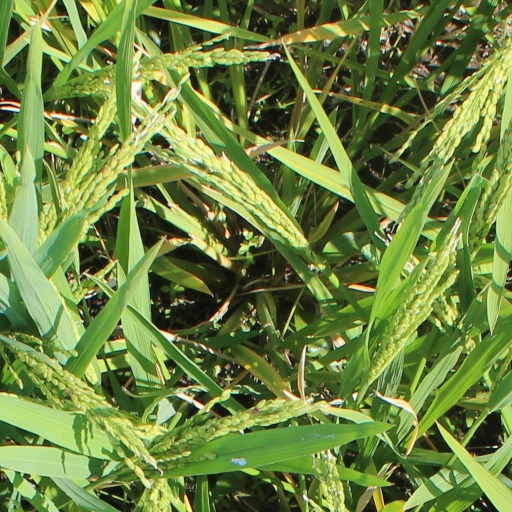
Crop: rice